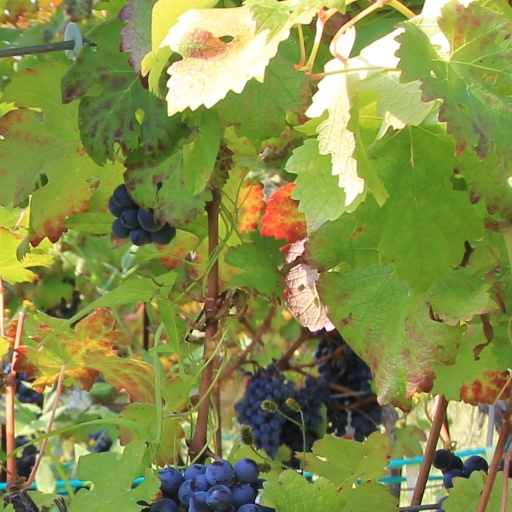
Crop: grape